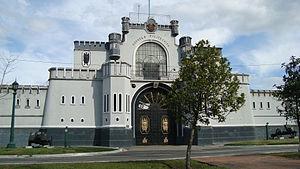
Les Forces armées du Guatemala sont les forces armées de la République du Guatemala. C'est une organisation chargée de la défense nationale et, selon l'article 244 de la Constitution, d'une institution destinée à maintenir l'indépendance, la souveraineté et l'honneur du Guatemala, l'intégrité du territoire, la paix et la sécurité intérieure et extérieure.